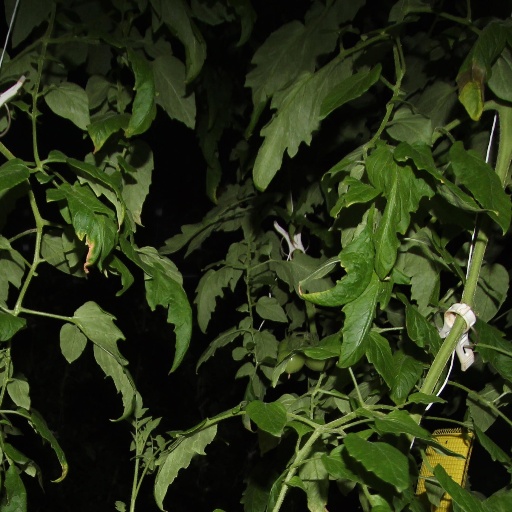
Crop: tomato